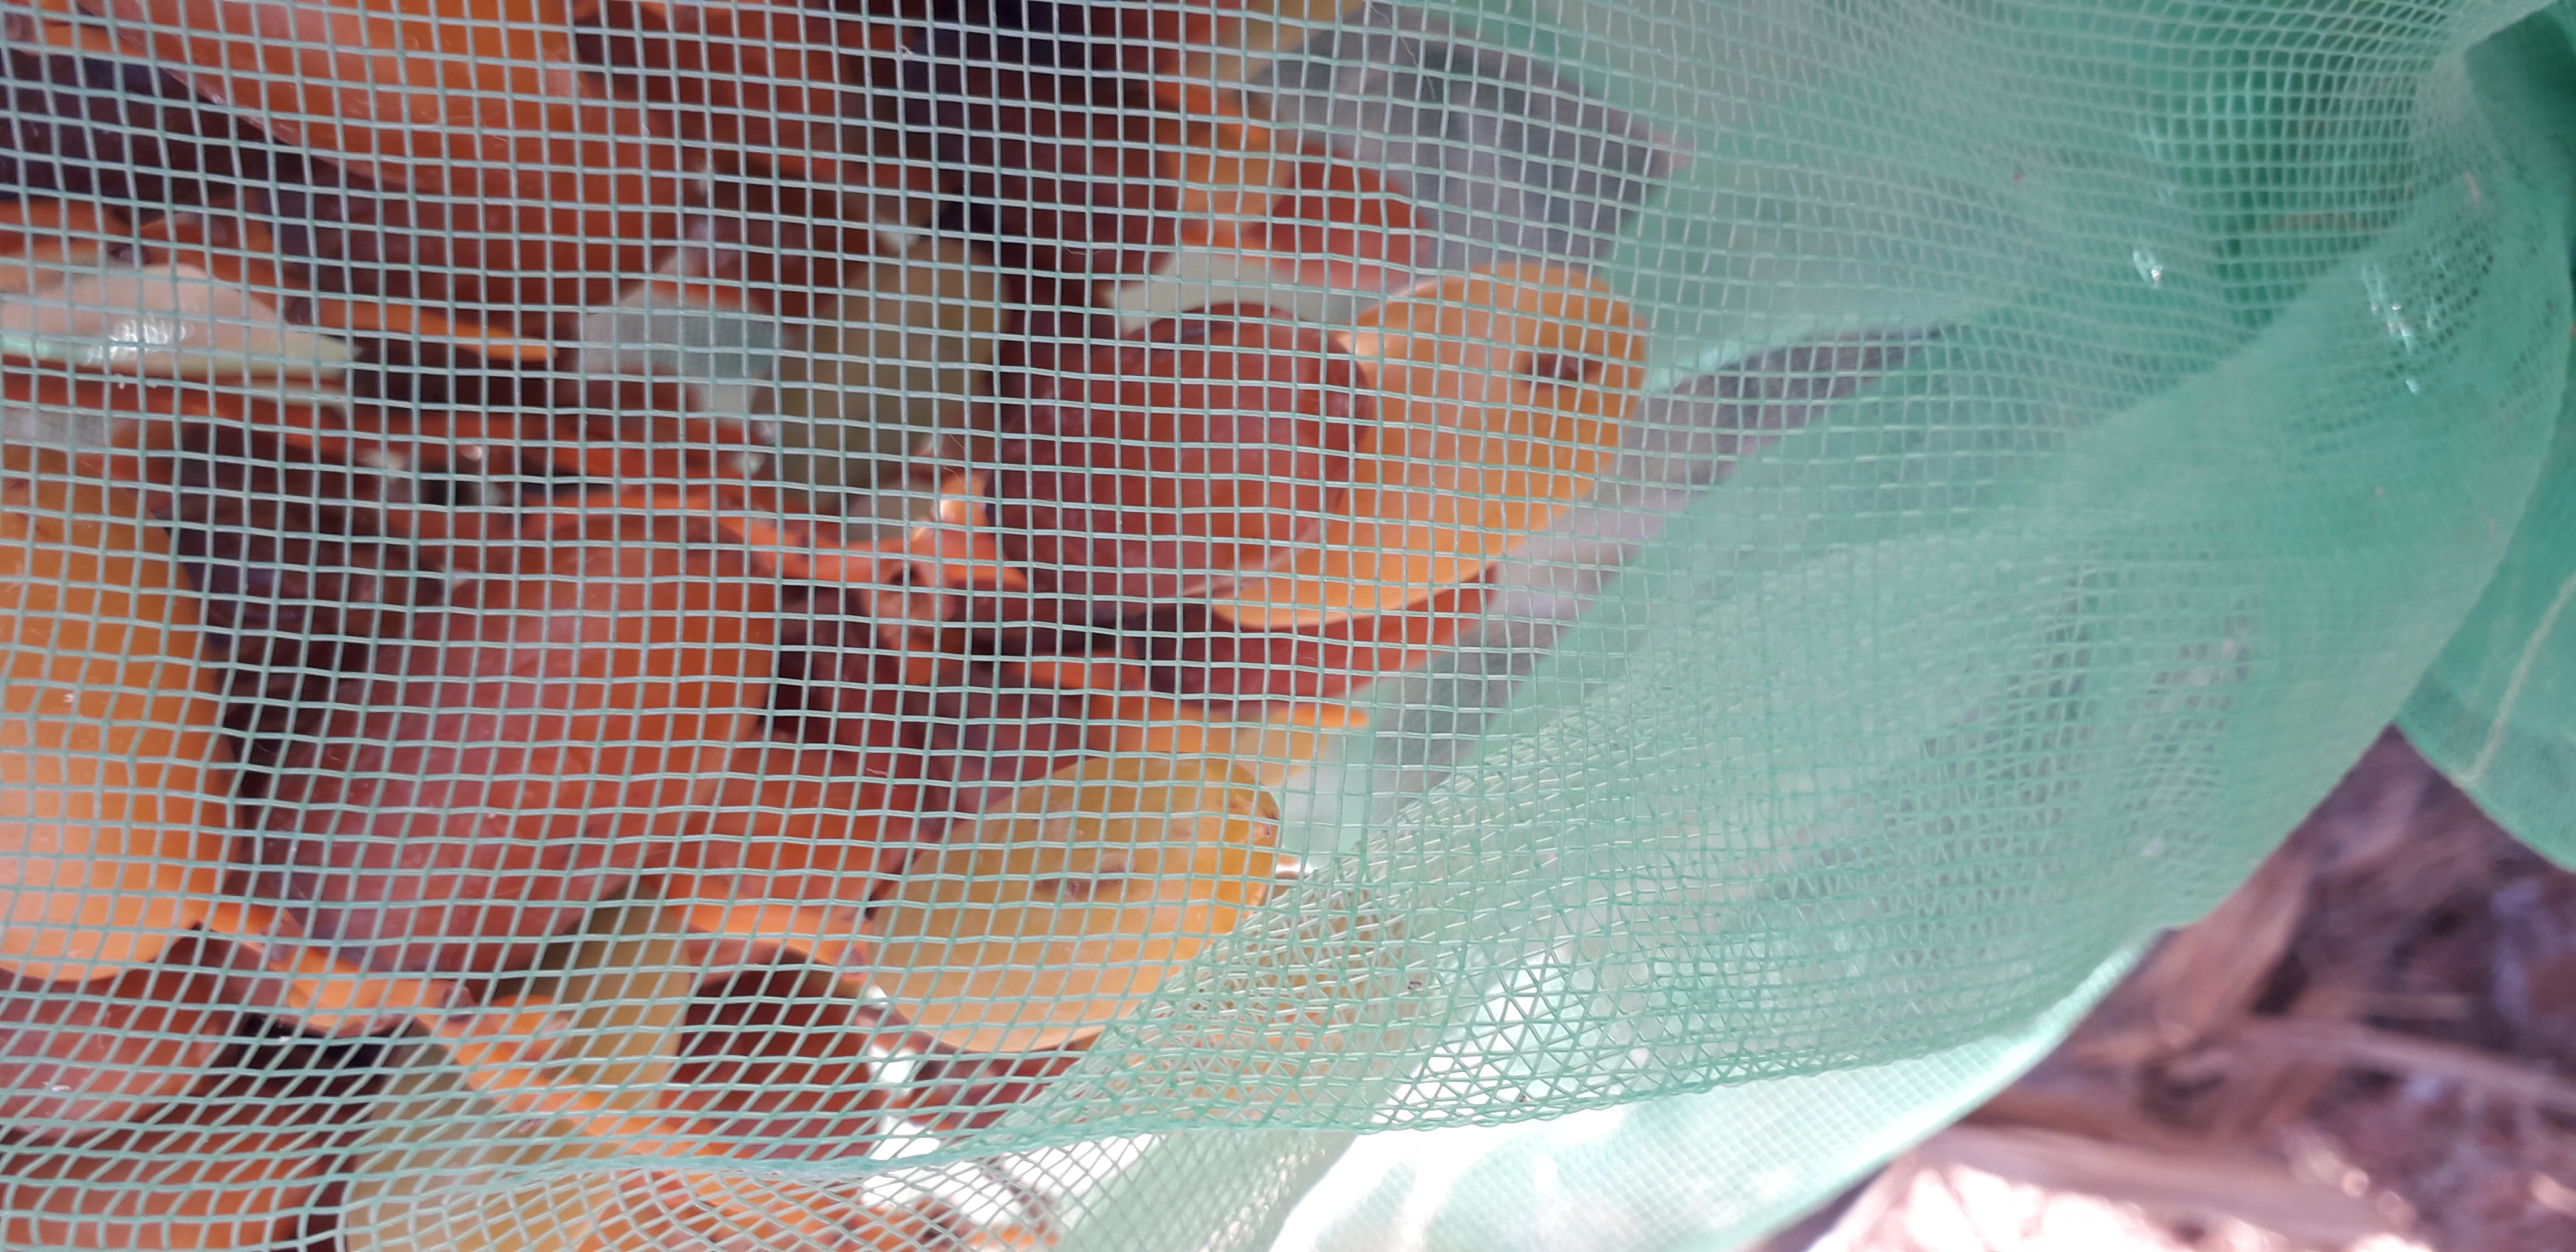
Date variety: kholt